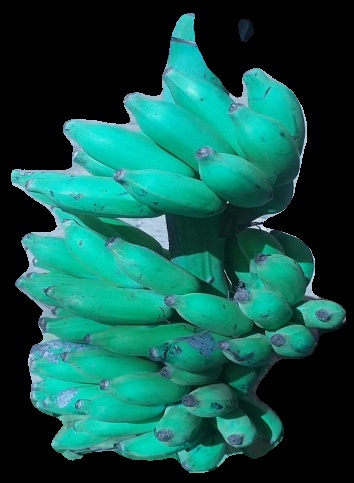
Variety: elakki-bale
Grade: grade3